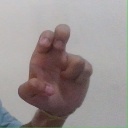
अक्षर: अ